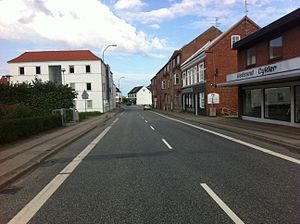
Hadsund Centrum / Galleri
Vestergade, 9560 Hadsund.
Hadsund Centrum er Hadsunds centrale bydel mellem Mariager Fjord mod syd, Rosendal mod nord og Øgadekvarteret mod øst. Der er ca. 2.000 indbyggere i Hadsund Centrum. Det er dermed den tættest befolkede bydel i Hadsund.